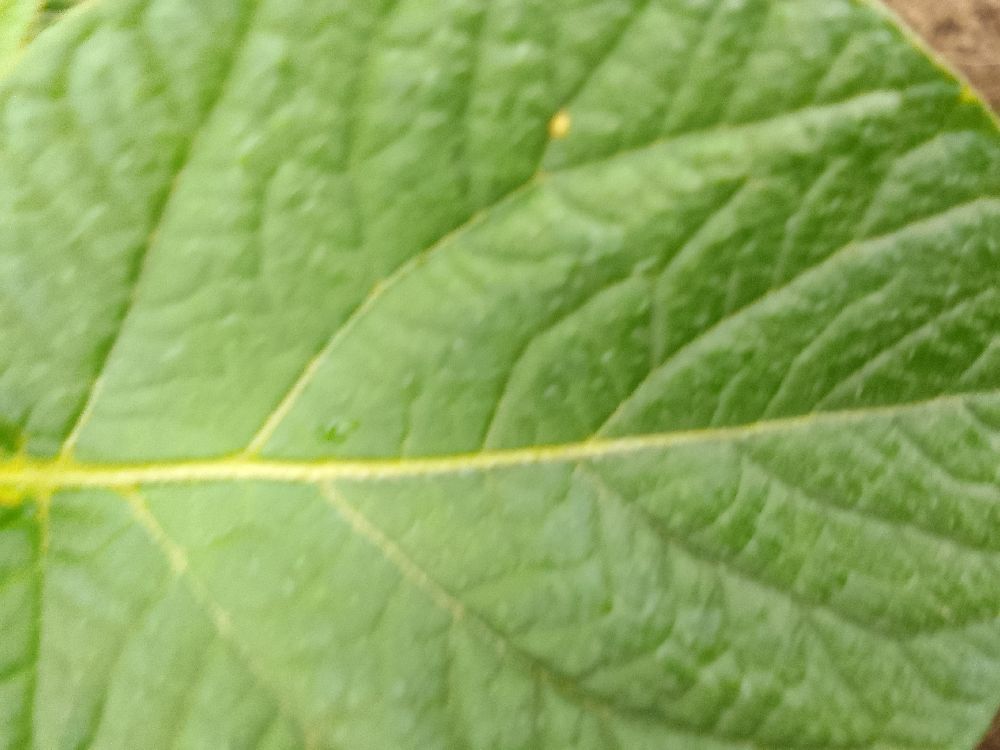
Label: Healthy